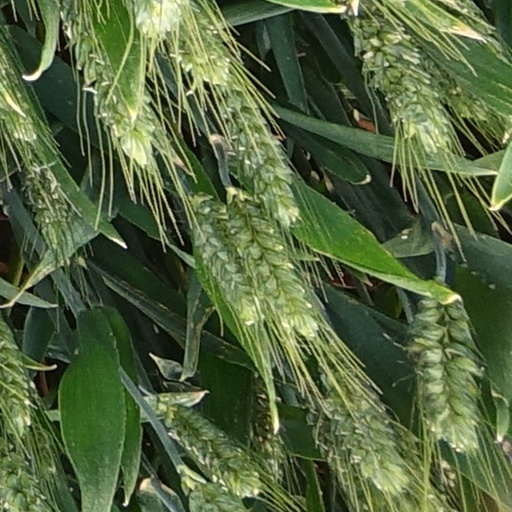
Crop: wheat